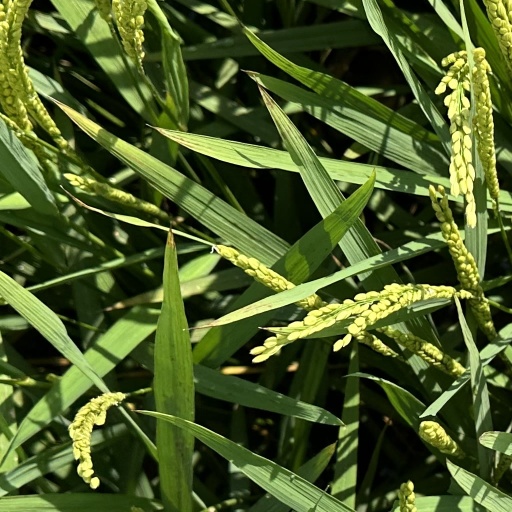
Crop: rice